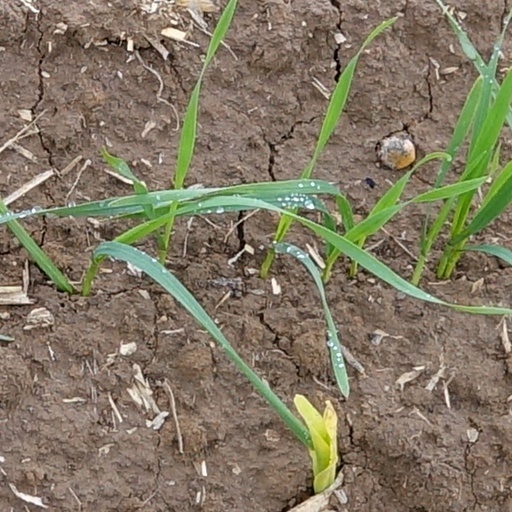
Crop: wheat